Imperia

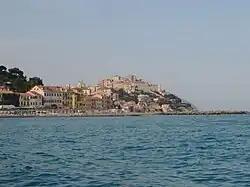
Porto Maurizio

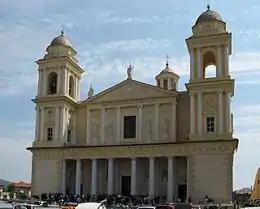
Cathedral San Maurizio

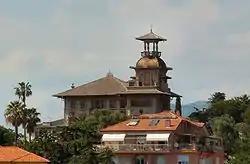
Villa Grock

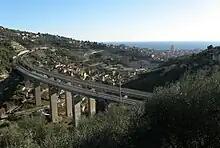
"Autostrada dei Fiori" (A10), crossing the valley above Oneglia

Imperia is served by the Autostrada A10 motorway, also known as "L'Autostrada dei Fiori" which runs along the Ligurian coast between Genoa and Ventimiglia on the French border. The road crosses the city via a series of high viaducts and mountain tunnels over the valley. Two junctions serve the city, one in the west close to Porto Maurizio, and another in the east above Oneglia. The A10 also forms part of European route E80.